IND Concourse Line

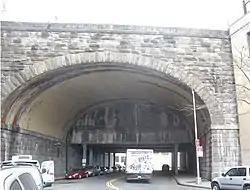
Passing over 175th Street

The Concourse Line runs north to south through the Bronx and portions of Harlem, parallel to the mostly-elevated IRT Jerome Avenue Line which lies between two and four blocks to the west for its entire length in the Bronx. Due to the steep topography of the neighborhoods surrounding the Grand Concourse (under which most of the line runs), several stations were built with entrances both above and below the platforms, including 167th Street and Kingsbridge Road. Because the line also connected with Yankee Stadium at 161st Street and with the former Polo Grounds at 155th Street, there were also several switches and a storage track to accommodate additional trains during game days.